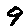
Label: 9